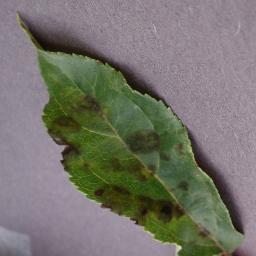
Label: Apple___Apple_scab